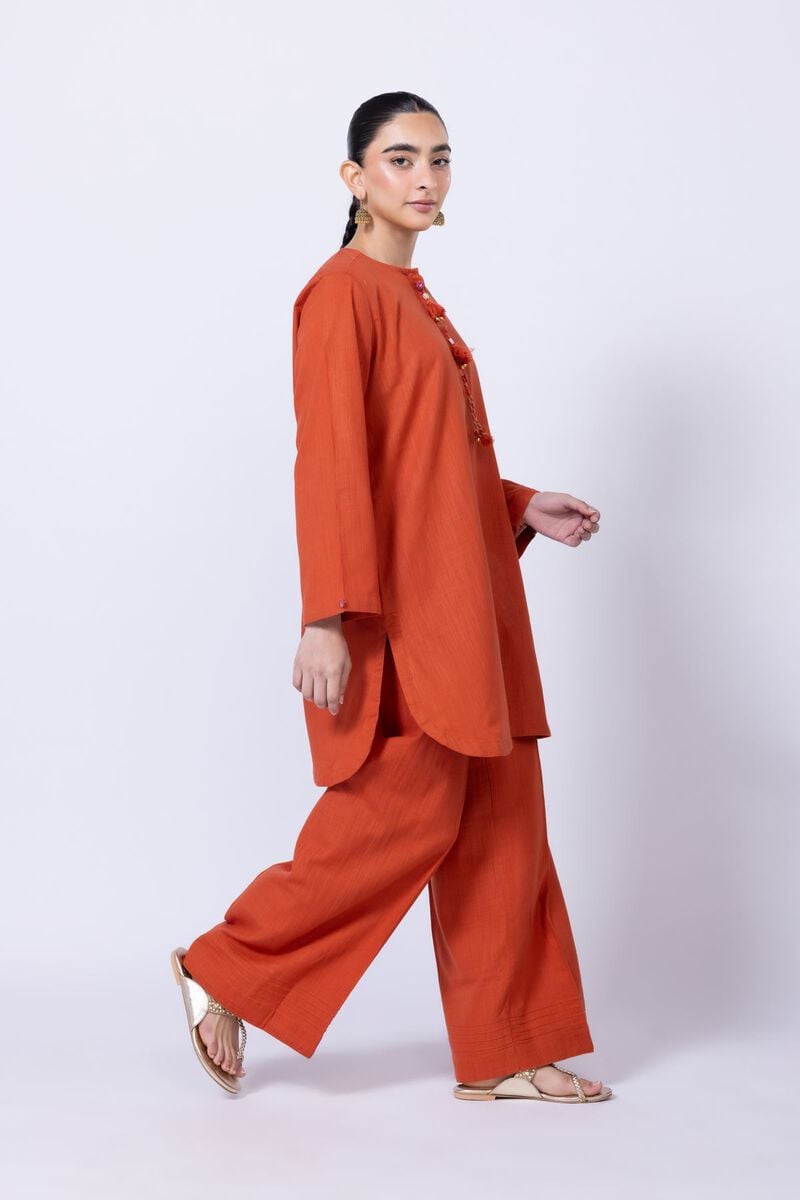
rust kalpana tunic pants